Oleh Korostelyov

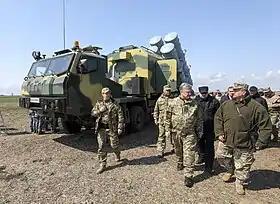
President Petro Poroshenko and Korostelyov in 2019

Following the annexation of Crimea and War in Donbas in 2013, Korostelyov-led Luch created the first Ukrainian UAV, known as Sokil-2. The Ukrainian Ground Forces now uses it with success. Additionally, the bureau is completing the creation of the Sokil-200 UCAV, which has a cutting-edge navigation system and four anti-tank missiles. In addition, he turned the Soviet Union's Smerch into the Alder and built the country's Bayraktar, and the Sokil-300 UCAV.